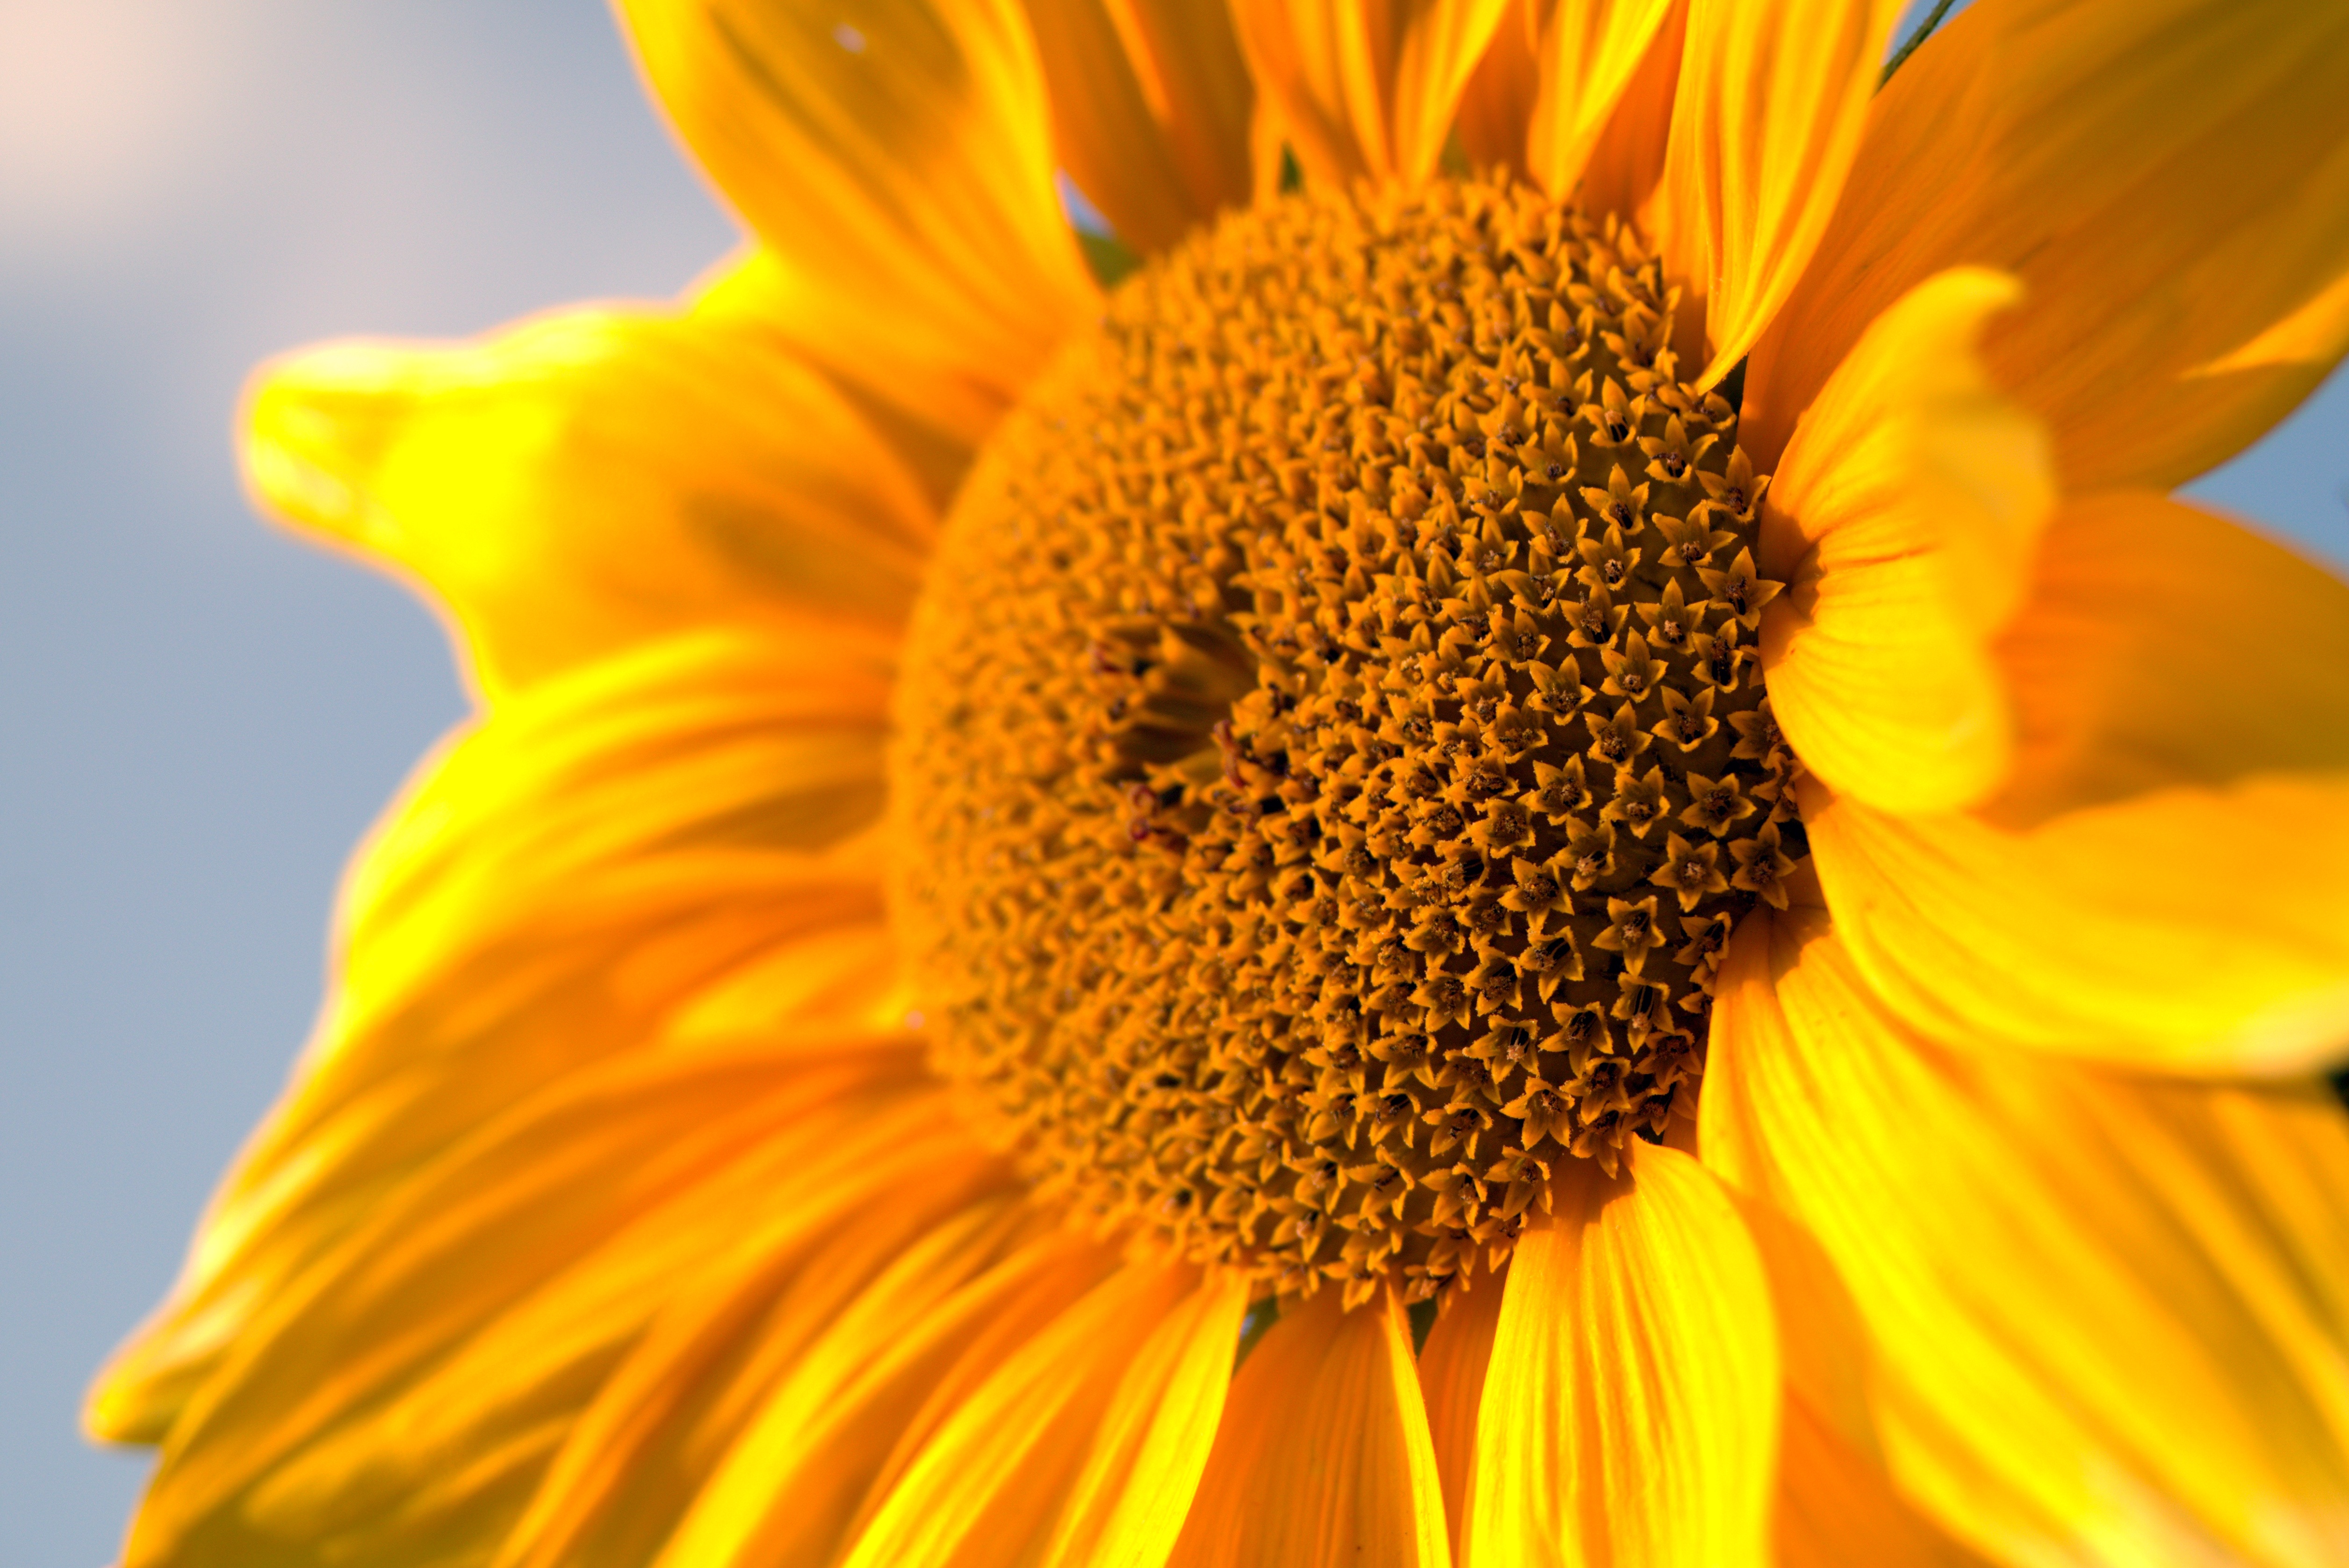
plant, sky, field, flower, petal, bloom, summer, pollen, blue, yellow, garden, flora, sunflower, close up, sunny, the sun, flowering, nectar, macro photography, mature, flowering plant, daisy family, maturation, sunflower petals, sunflower seed, plant stem, land plant